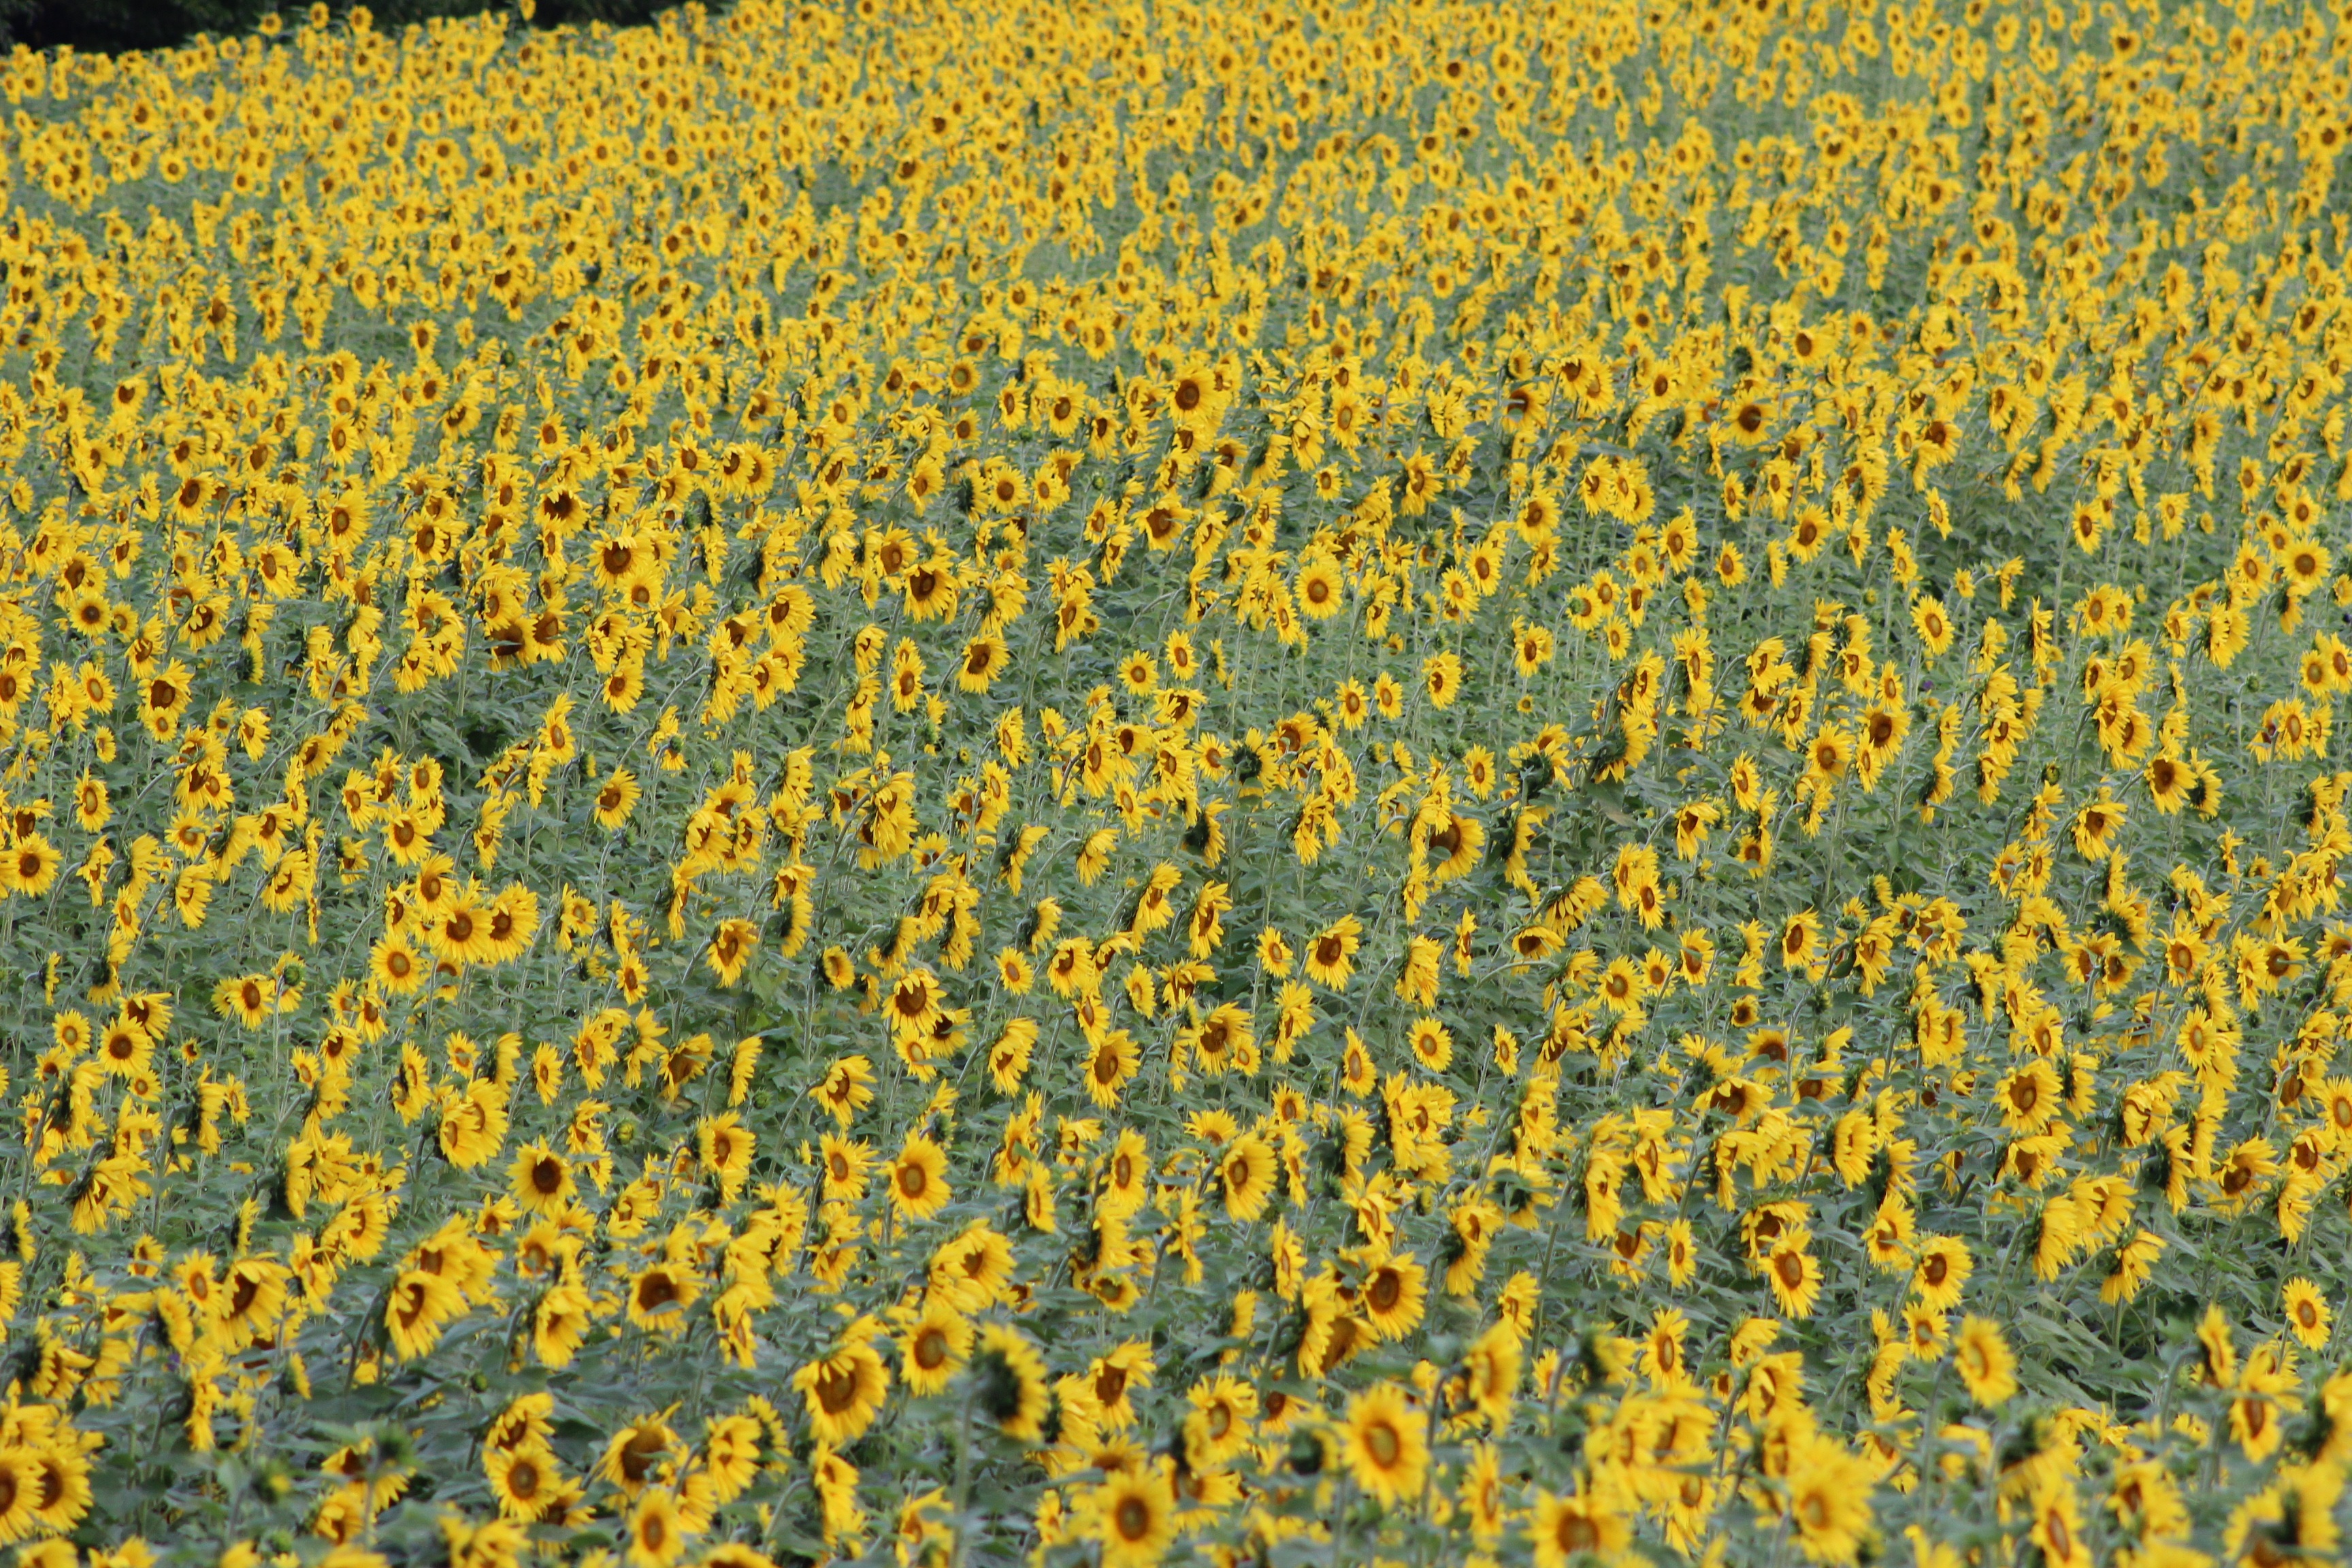
plant, field, prairie, flower, produce, blooming, yellow, agriculture, sunflower, wildflower, beautiful, flowering plant, daisy family, land plant